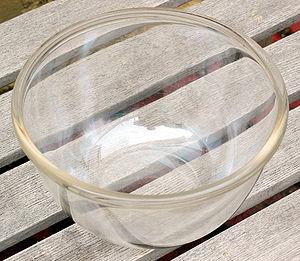
Un bol est un élément de vaisselle qui sert principalement lors du repas matinal mais qui peut également être utilisé à n'importe quel autre moment de la journée. On s'en sert le plus souvent pour boire du lait, du café, du thé, ou autres.